Milwaukee County Stadium

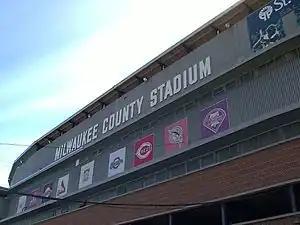
Third base grandstand marquee in 2000.

By the 1990s, County Stadium was considered outdated, lacking the amenities (most notably luxury boxes) that generated additional revenue for teams. On July 11, 1992, Selig announced plans for a publicly financed replacement to be built adjacent to County Stadium, opening in time for the 1994 season. In the meantime, a demonstration luxury box was built in the stadium in order to demonstrate the viability of one to local politicians and the city's larger corporations. In addition, the stadium was the only one in MLB that lacked some sort of color videoboard (it used a monochrome Omega scoreboard built in 1980).